History of the Assyrians

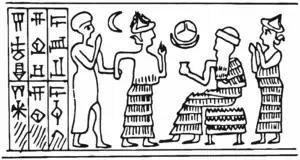
Royal seal of Erishum I ( 1974–1934 BC)

Agricultural villages in the region that would later become Assyria are known to have existed by the time of the Hassuna culture, 6300–5800 BC. Though the sites of some nearby cities that would later be incorporated into the Assyrian heartland, such as Nineveh, are known to have been inhabited since the Neolithic, the earliest archaeological evidence from Assur dates to the Early Dynastic Period, 2600 BC, a time in which the surrounding region was already relatively urbanized. It is possible that the city was founded earlier; much of the early historical remains of Assur may have been destroyed during the extensive construction projects of later Assyrian kings, who worked to create level foundations for the buildings they erected in the city. There is no evidence that early Assur was an independent settlement, and it might not have been called Assur at all initially, but rather Baltil or Baltila, used in later times to refer to the city's oldest portion. The name "Assur" is first attested for the site in documents of the Akkadian period in the 24th century BC.